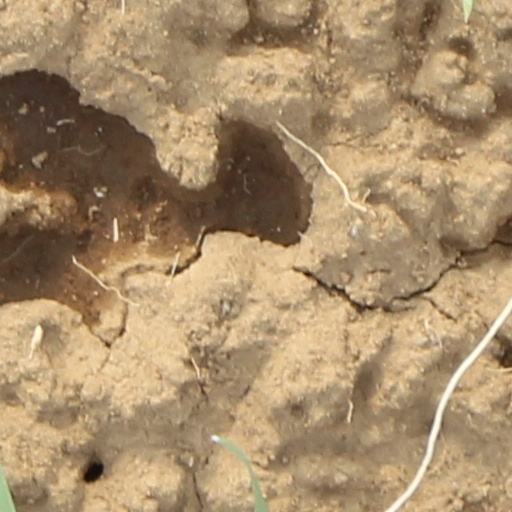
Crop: wheat